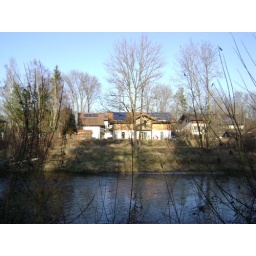
Kats mums house in Bad Aibling avec river